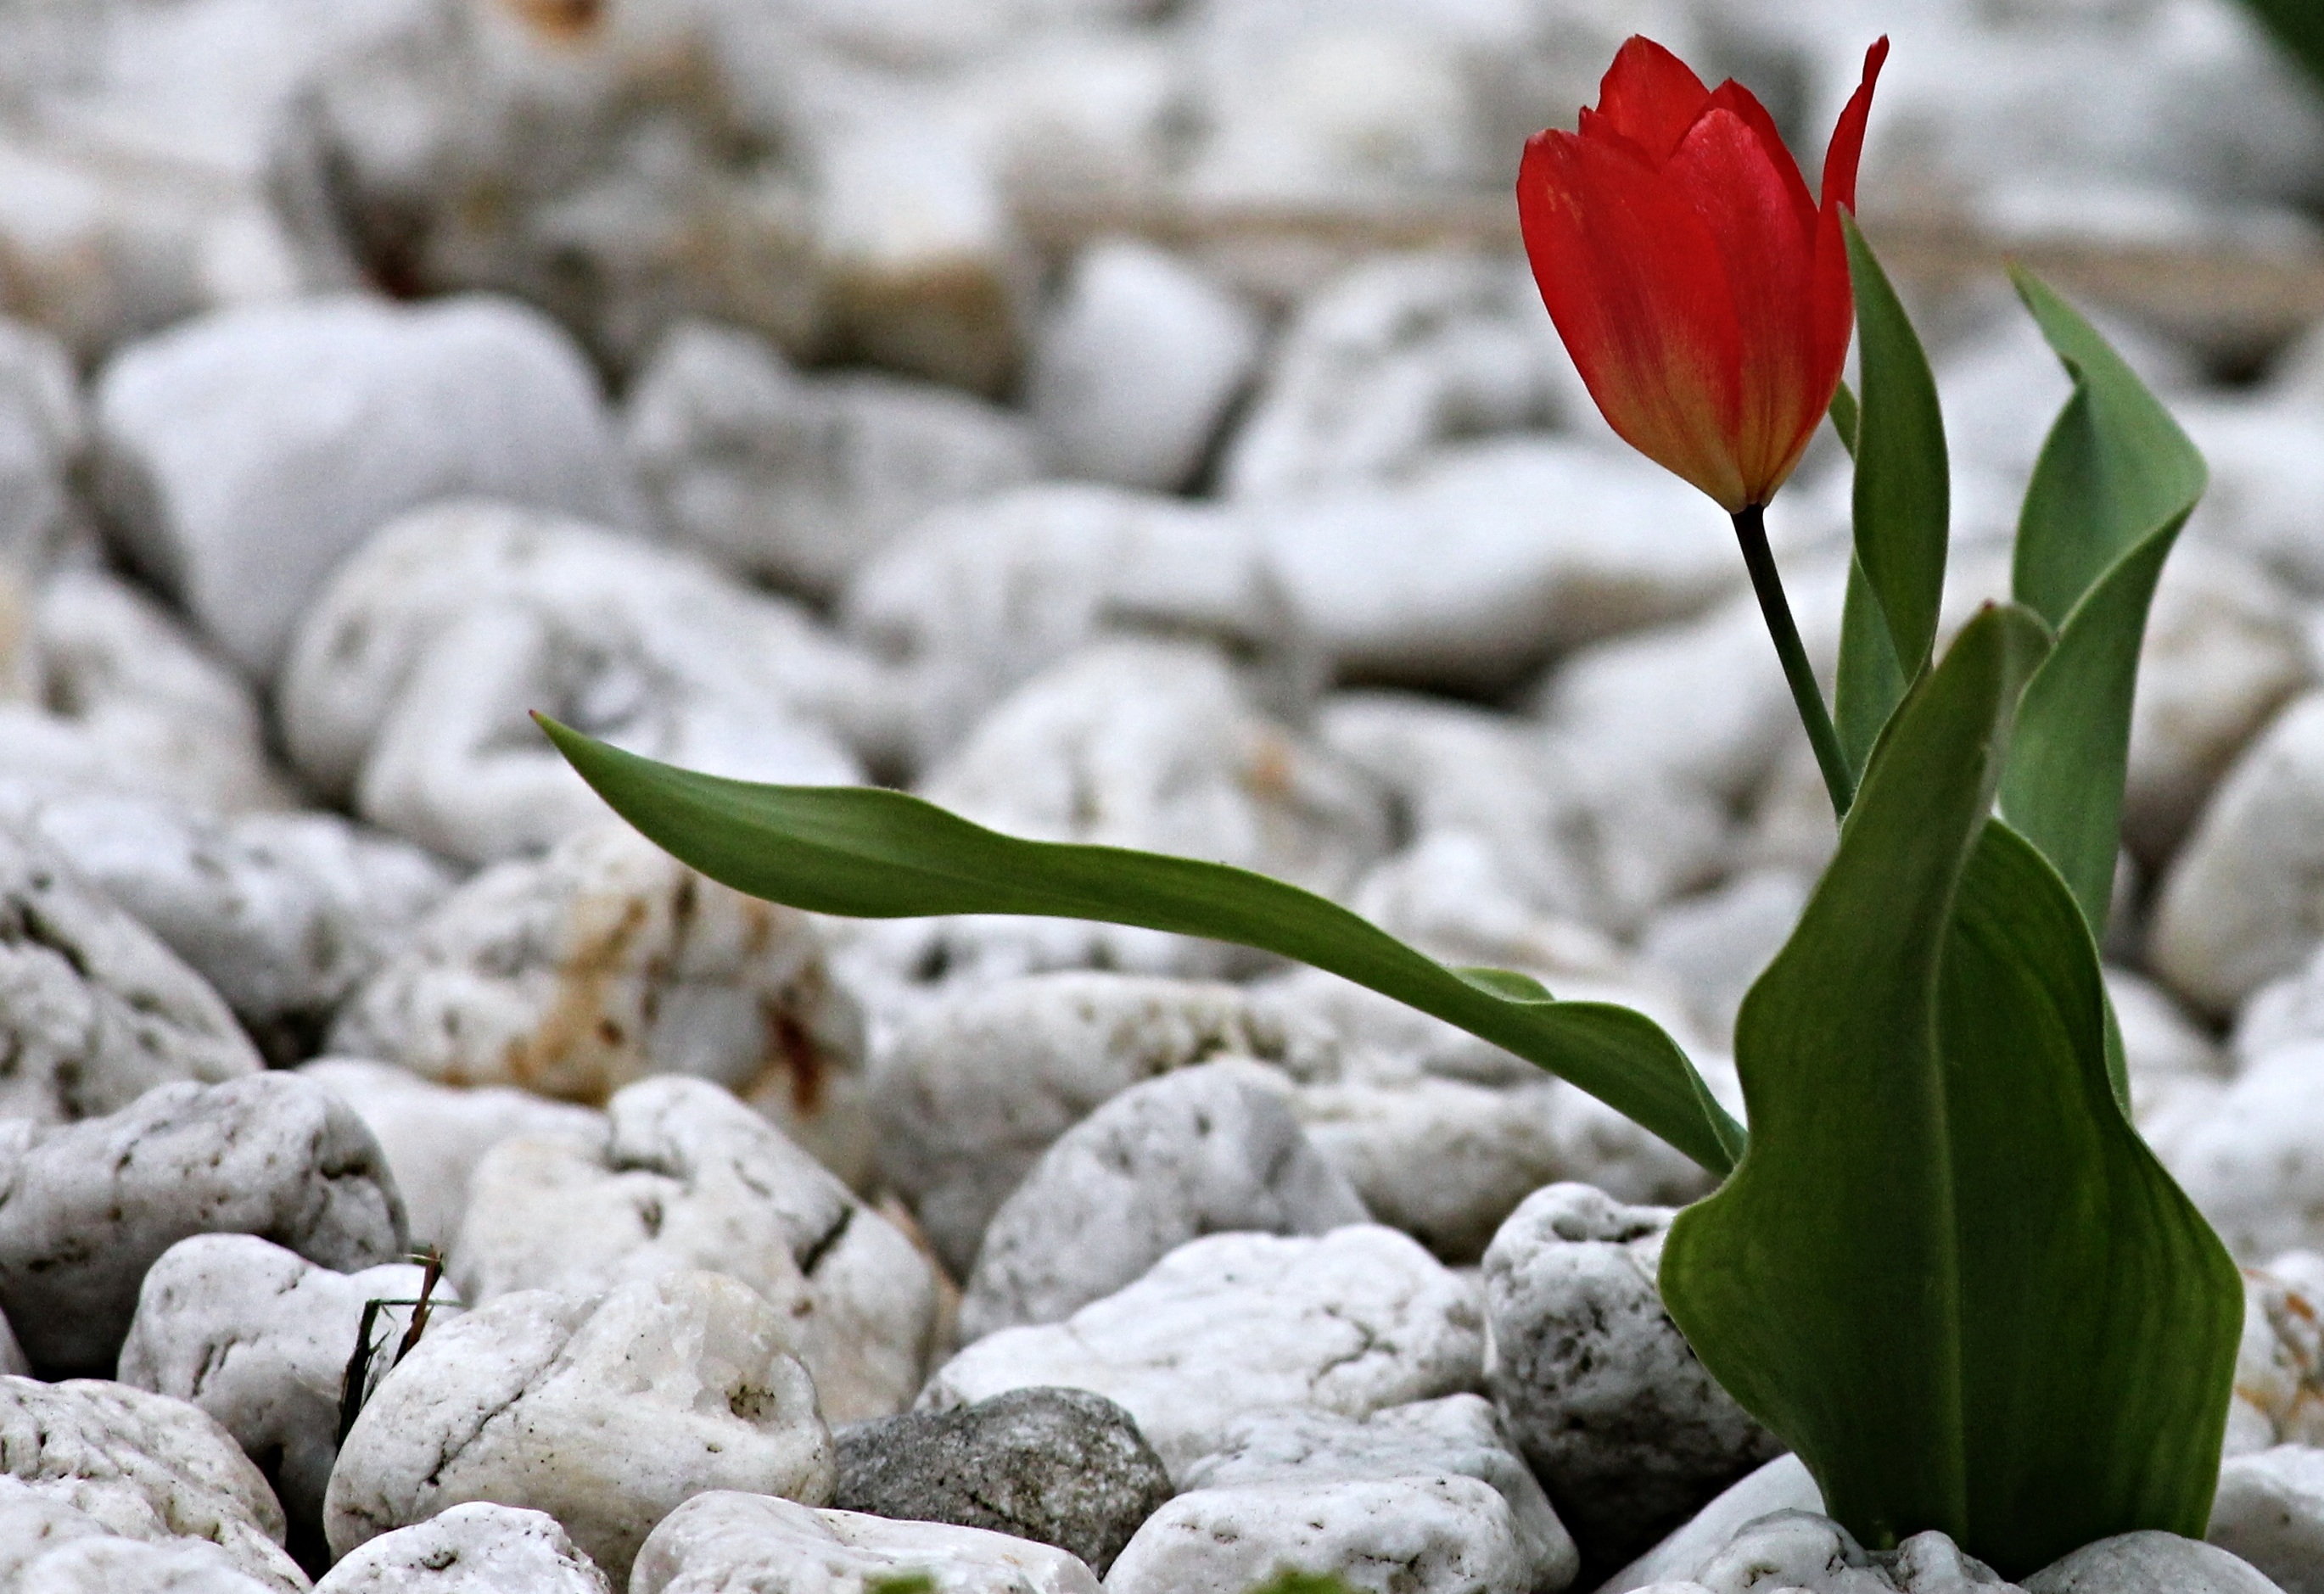
nature, blossom, plant, leaf, flower, petal, bloom, tulip, spring, red, pebble, botany, garden, flora, deco, stones, snowdrop, spring flower, galanthus, garden design, flowering plant, steinig, garden decor, land plant